The Real Housewives of Miami season 2

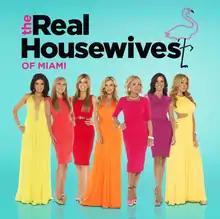
Cover used by iTunes(Left to right) De Moura, Patton, Quincoces, Krupa, Black, Sierra and Hochstein

The second season of "The Real Housewives of Miami", an American reality television series, was broadcast on Bravo. It aired from September 13, 2012, until January 8, 2013, and was primarily filmed in Miami, Florida. Its executive producers are Matt Anderson, Nate Green and Andy Cohen.